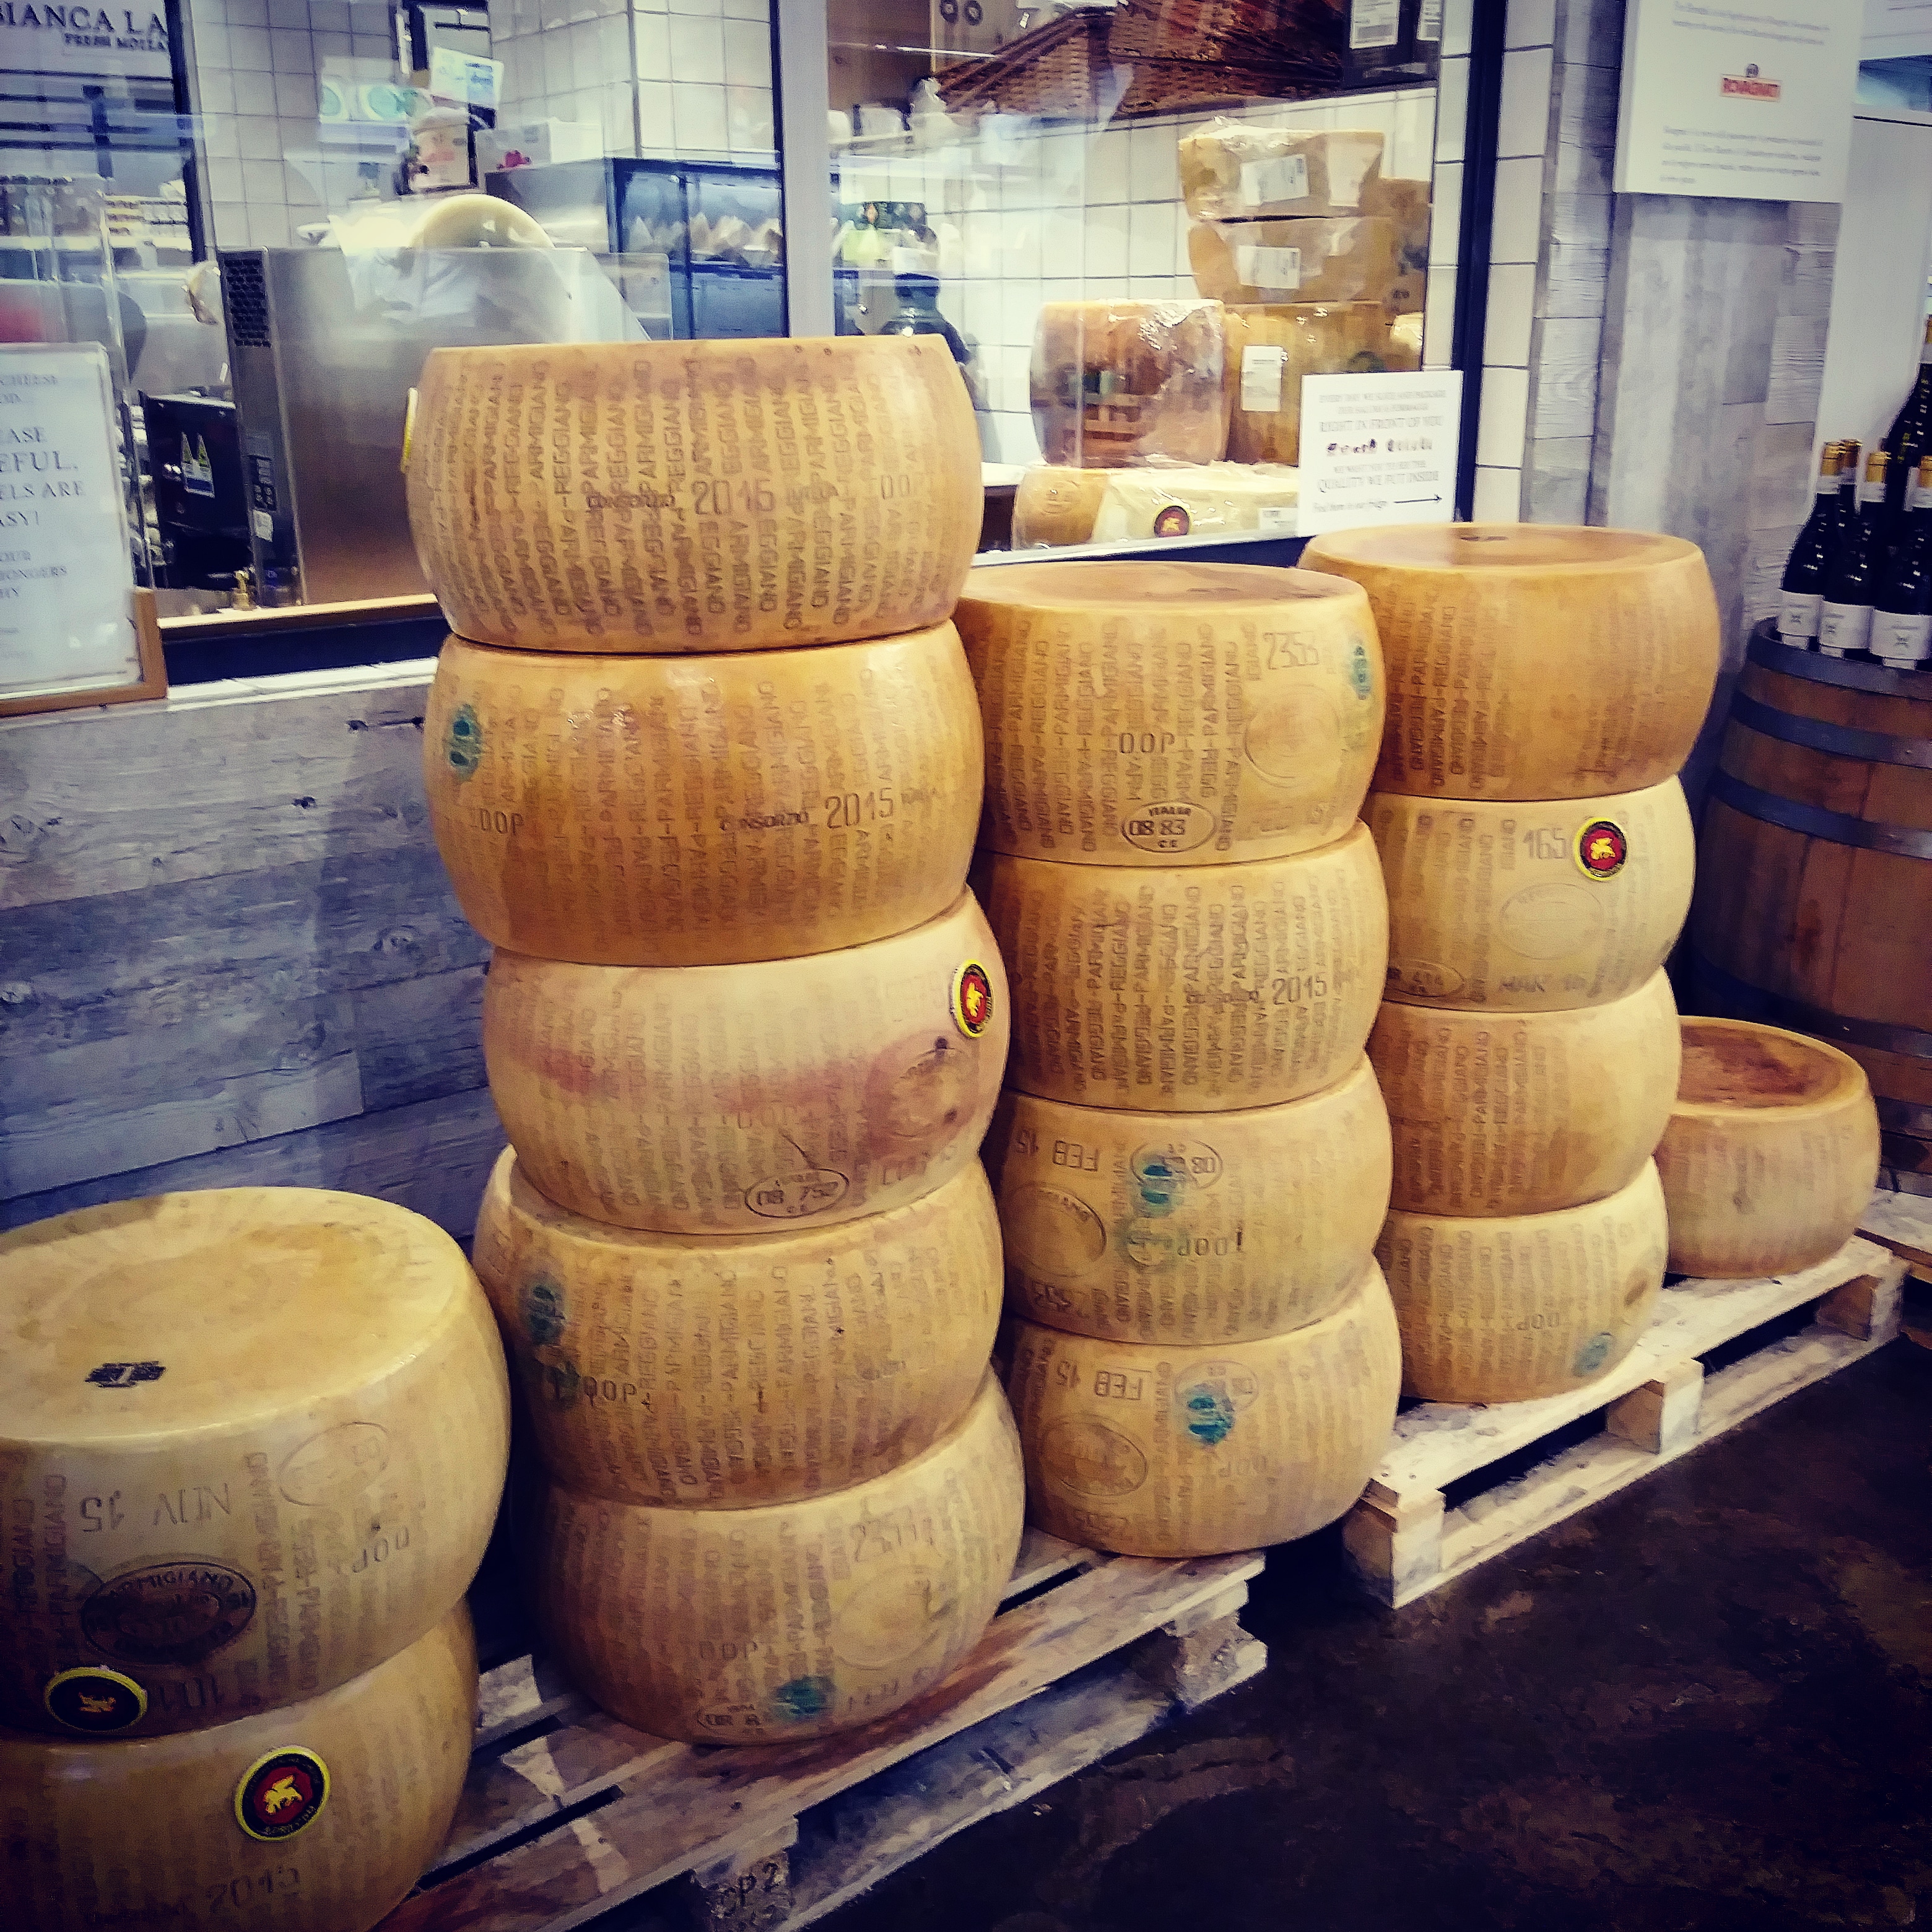
food, barrel, square